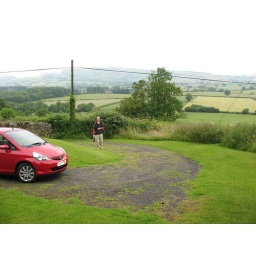
View of the distant mountains was somewhat marred by low cloud cover following some torrential rain!